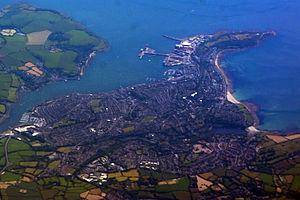
Falmouth, Cornouaïlles, Royaume-Uni